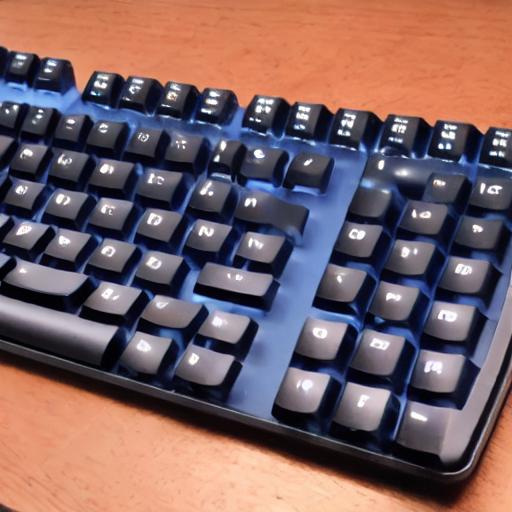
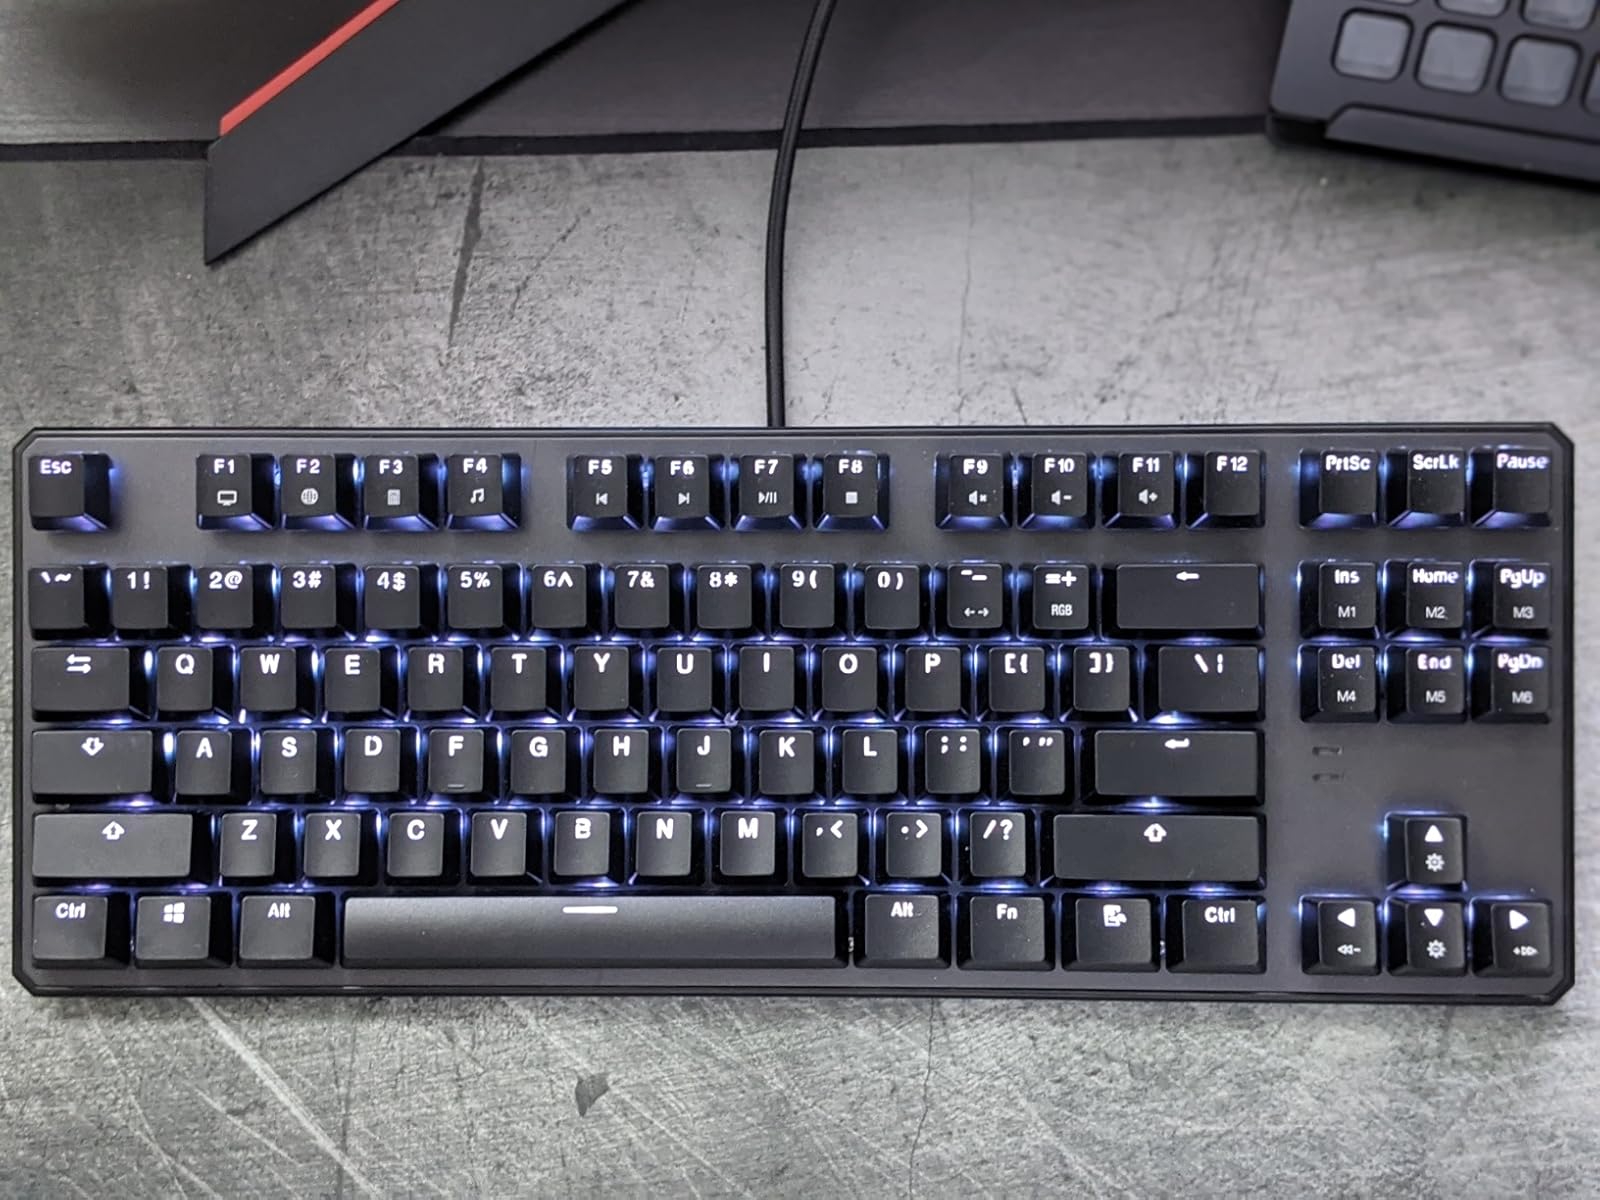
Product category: keyboard
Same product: no